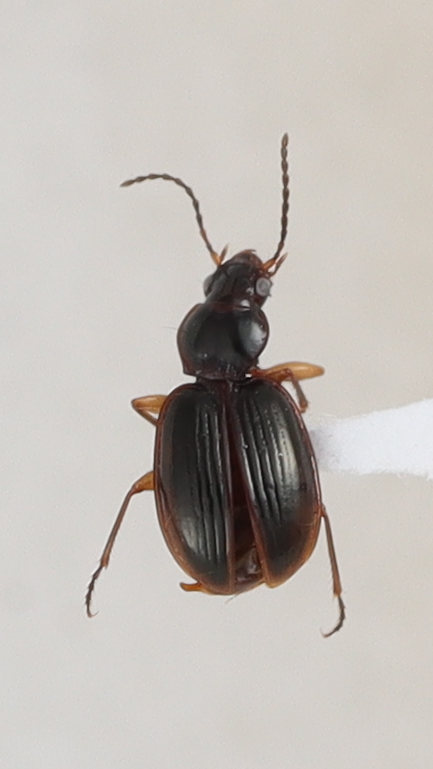
Scientific name: Mecyclothorax konanus
Plot: 14
Trap: W
Collected: 20220504